Atlanta Chiefs

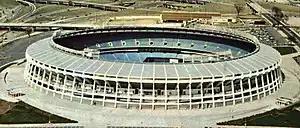
Atlanta Stadium, the Chiefs' first home venue

The Chiefs capped off the 1968 season by defeating the San Diego Toros in the NASL Final 1968 at Atlanta Stadium in front of approximately 15,000 spectators. In doing so, they became both the first champions of the NASL as well as the first major professional sports franchise in Atlanta to win a championship. Atlanta would not host another championship-winning major professional sports team until the Atlanta Braves won the 1995 World Series, and the city would not see another championship soccer team until Atlanta United FC won the MLS Cup 2018. Following the championship, state representative Elliott H. Levitas issued a congratulatory proclamation from the Georgia General Assembly, and players on the team were given championship rings by Braves owners, which is fairly common in North American sports, but was uncommon in soccer.